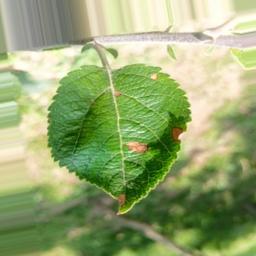
Label: Alternaria